Vladimir Medvedev

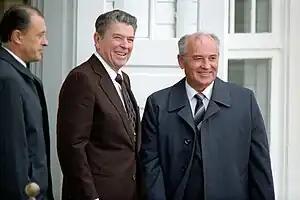
Medvedev (left), Reagan and Gorbachev during the Reykjavík Summit, 11 October 1986

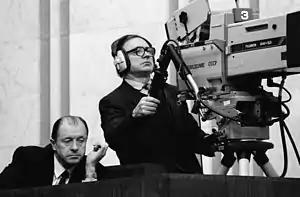
Medvedev (left) in 1990

Vladimir Timofeyevich Medvedev (born 22 August 1937) is a retired Soviet KGB general and bodyguard who was responsible for personal security of Soviet leaders including Leonid Brezhnev and Mikhail Gorbachev.